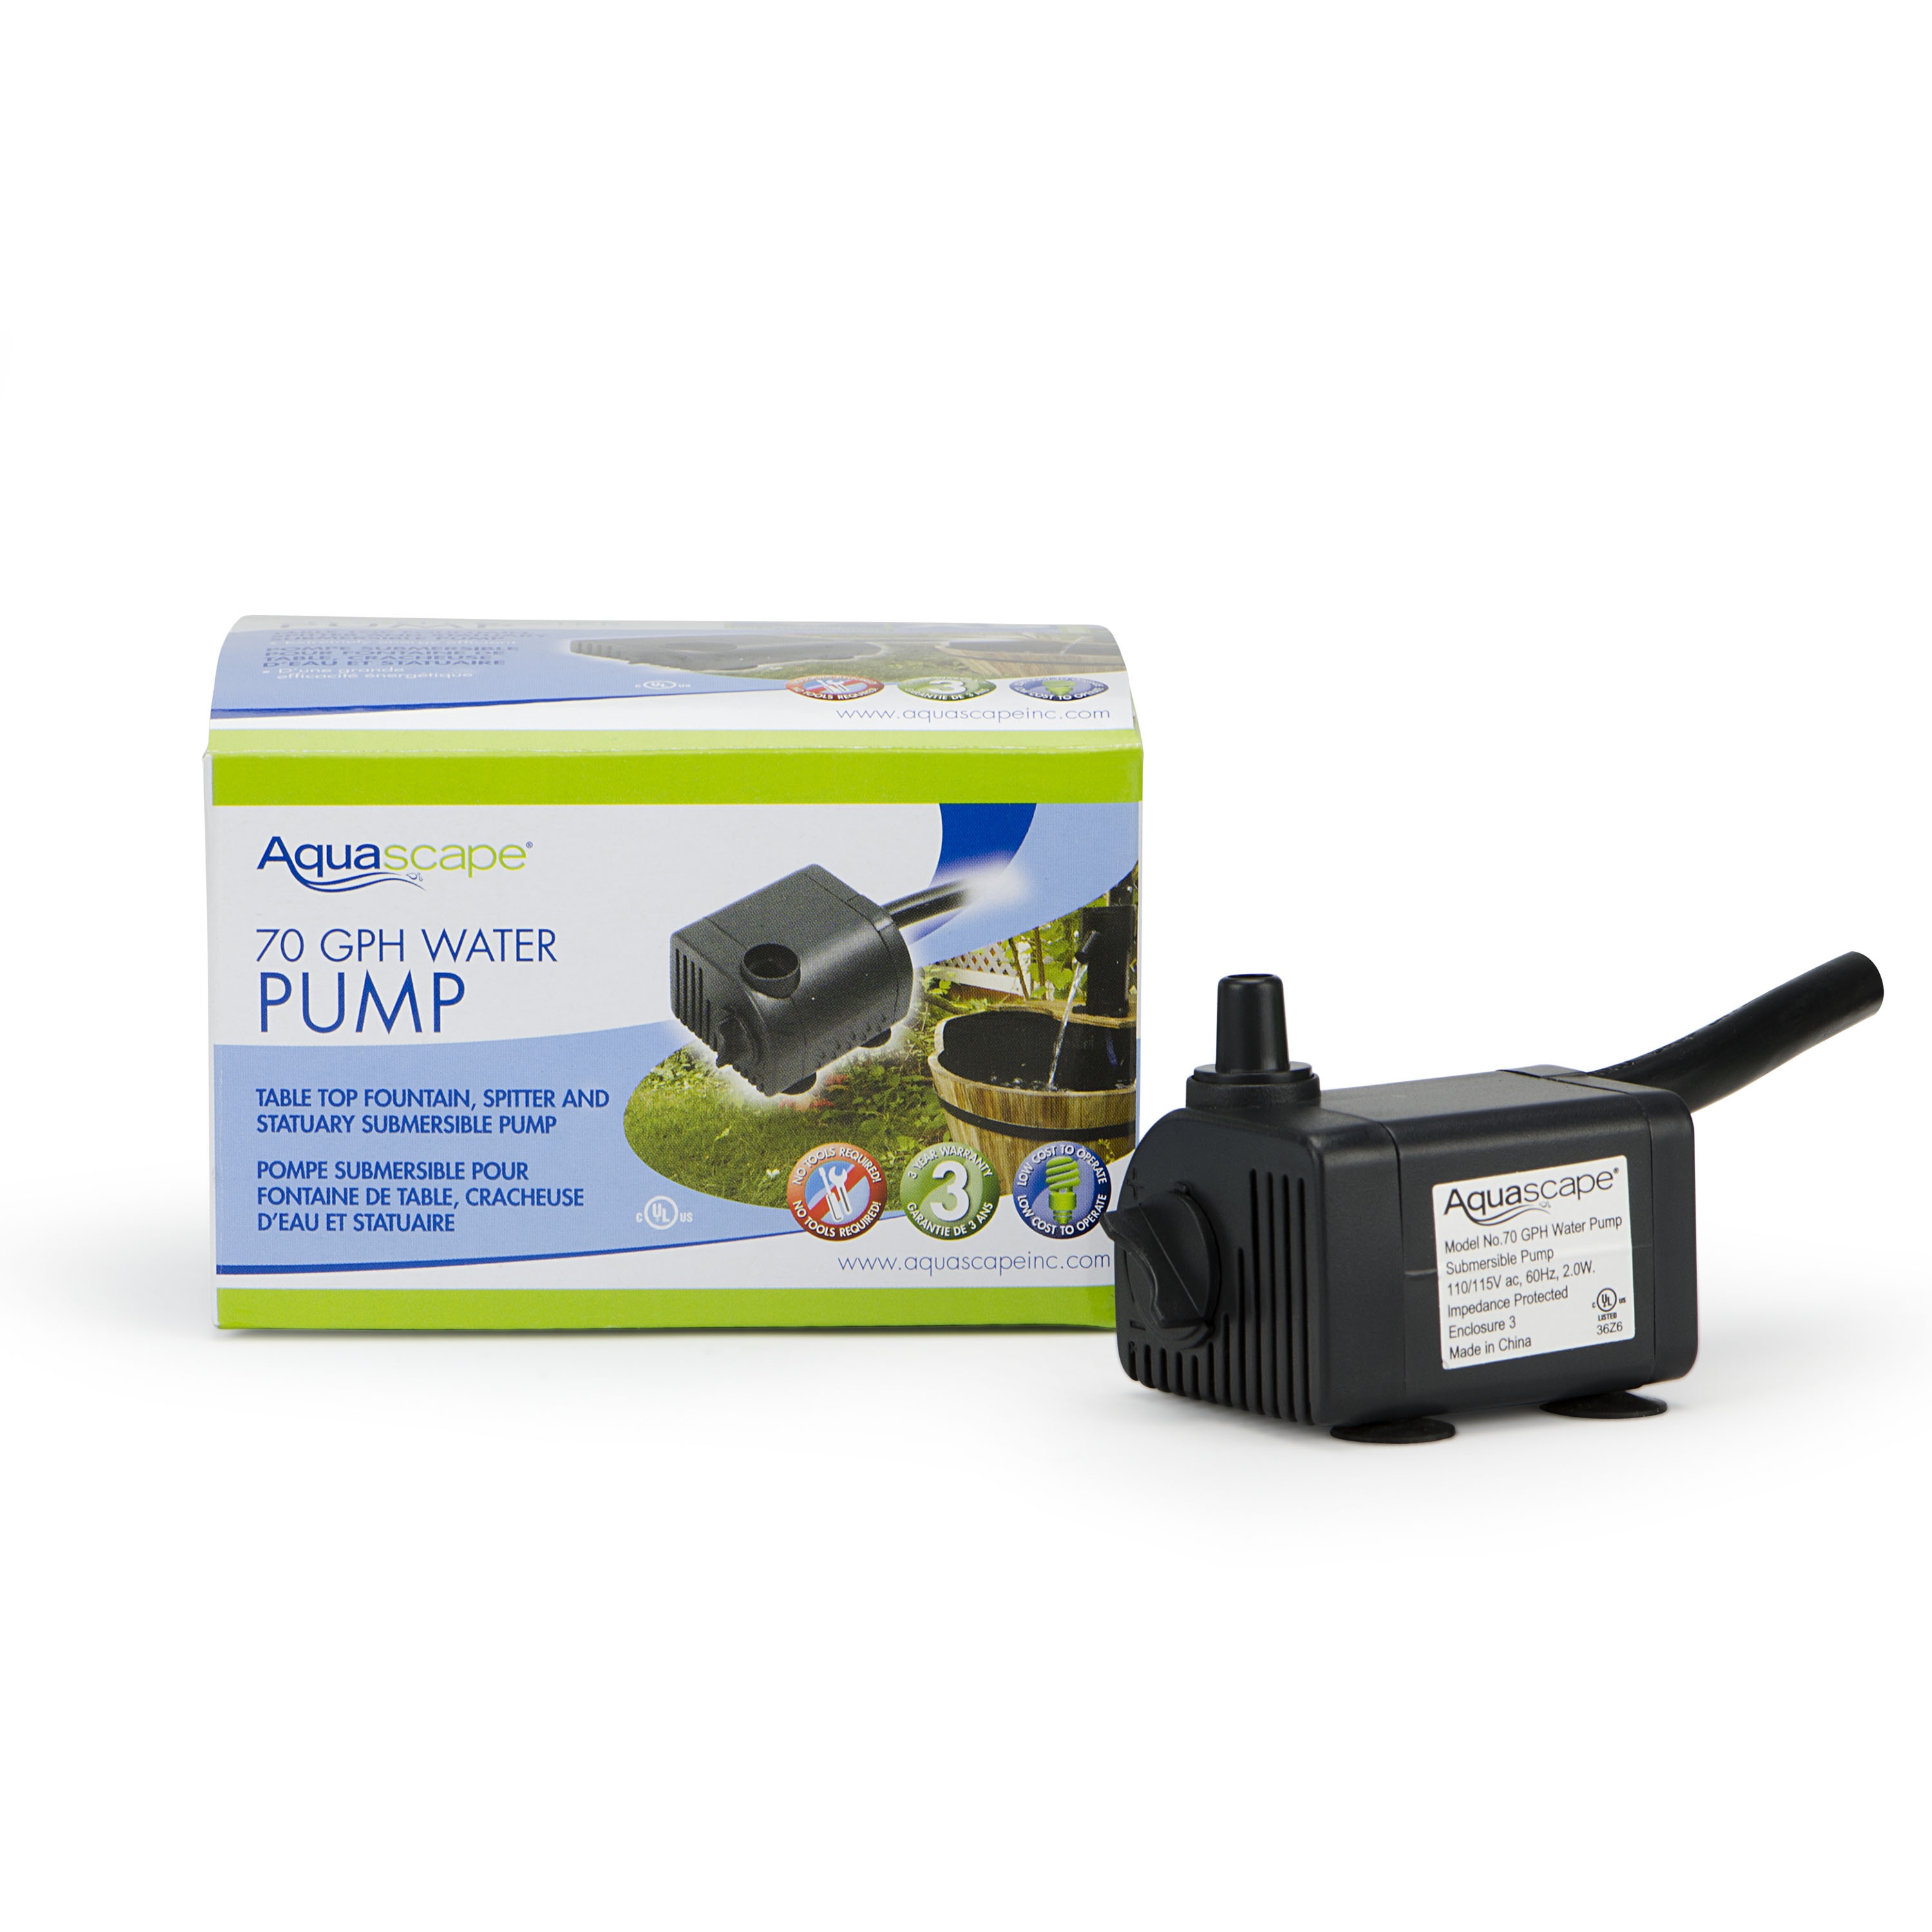
70 GPH Water Pump
The Aquascape 70 GPH Water Pump is ideal for use with smaller decorative fountains, ornamental spitters, and other indoor and outdoor water features. This high-quality, magnetically driven water pump combines energy-efficient performance with flow rates up to 70 gallons per hour. The water pump is easy to install and maintain and the durable pre-filter cage prevents clogging and reduces pump maintenance, providing years of trouble-free operation. The included flow control allows you to customize the water flow to the desired rate. The pump's oil-free design prevents pond contamination, while the wide, flat base makes it stable and easy to place during setup. The Aquascape 70 GPH Water Pump carries a 3-year limited warranty. Ideal for use with indoor and outdoor water features Easy to install and maintain Extremely energy-efficient, magnetically driven motor Durable pre-filter cage design prevents clogging and reduces pump maintenance 3-year limited warranty
Brand: Aquascape
Category: Home & Garden > Lawn & Garden > Watering & Irrigation > Watering Can Accessories